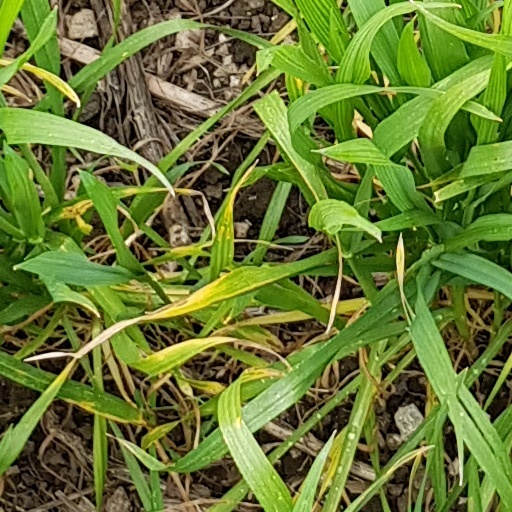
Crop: wheat